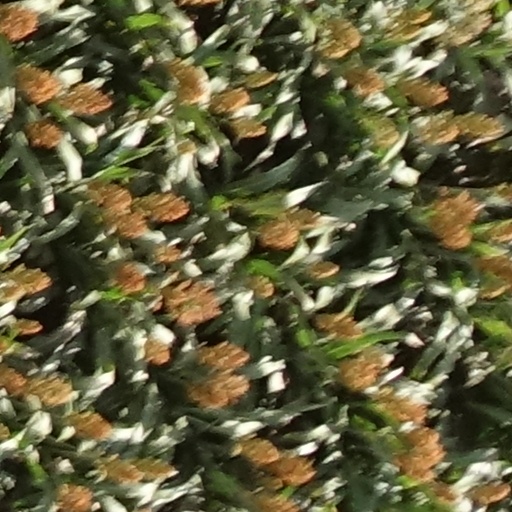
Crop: sorghum